Nové Hrady (České Budějovice District)

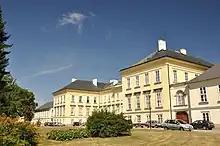
Nové Hrady Chateau

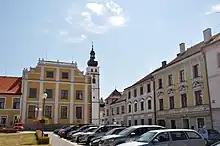
Part of the Bucquoy Residence and Church of Saints Peter and Paul

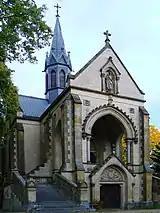
Bucquoy Tomb

The Nové Hrady Castle was built in the first half of 13th century. It was damaged in 1573 by a gunpowder explosion and in 1590 by an earthquake. Complete demolition was considered, but only the ruins of the massive bergfried and the adjacent palace were demolished. The rest of the castle complex was repaired and newly fortified according to the design of the Italian architect Antonio Canevallo. The castle lost its function of the aristocratic residence in 1635 and in the following centuries it was used as a library, archive, administration and housing for officials. Today it is owned by the state. Since 2000, it has been open to the public and offers guided tours.